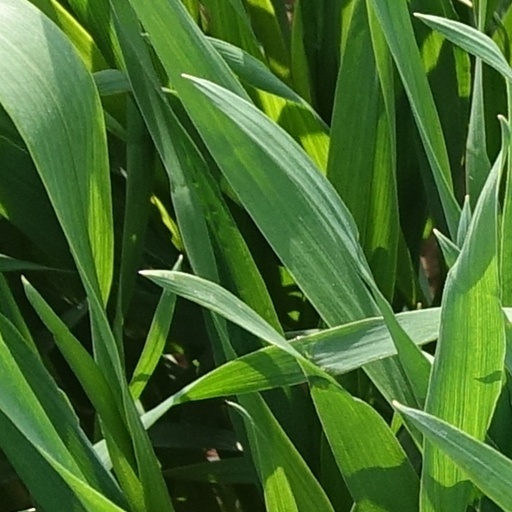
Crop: wheat